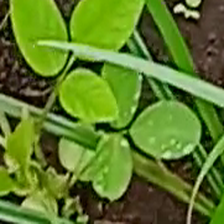
Weed species: Sicklepod_(Senna obtusifolia)